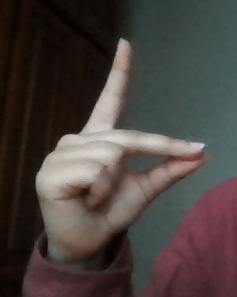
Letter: ta